Jonas season 1

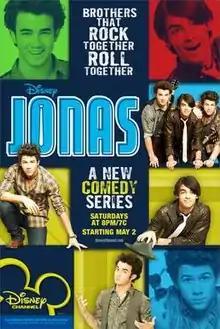
Season 1 poster

The first season of the television series "Jonas" was aired on Disney Channel from May 2, 2009, to March 14, 2010, and included 21 episodes. It introduces the six main characters of the series and follows the Jonas Brothers as they live pop star lives and deal with ordinary teenage problems.